Fundación Azteca

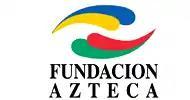
Fundación Azteca logo

Fundación Azteca is a Mexican non-profit organization that promotes social responsibility founded in 1997 and owned by Grupo Salinas.